Virus (1999 film)

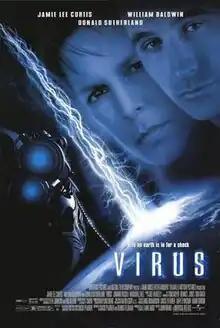
Theatrical release poster

Virus is a 1999 American science fiction horror film directed by visual effects artist John Bruno and starring Jamie Lee Curtis, William Baldwin and Donald Sutherland. Based on the comic book of the same name by Chuck Pfarrer, it tells the story of a ship beset by a malevolent extraterrestrial entity that seeks to turn humanity into cyborg slaves.